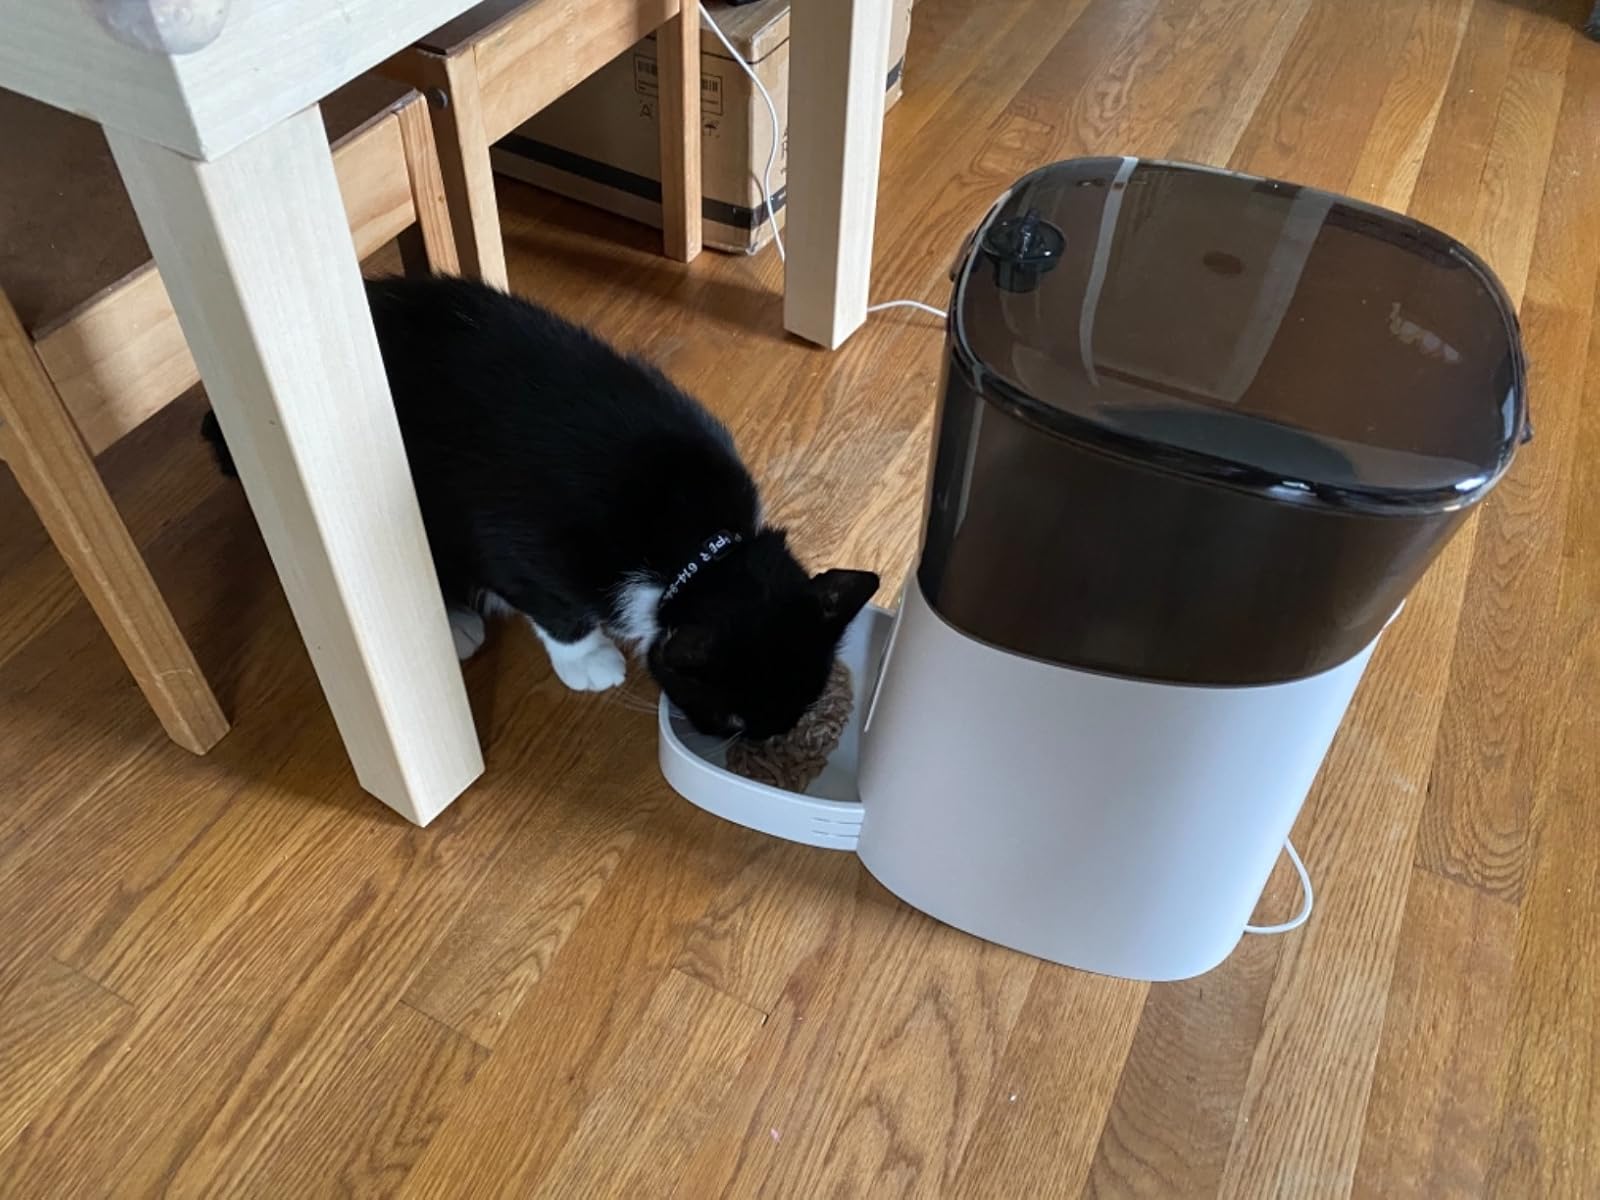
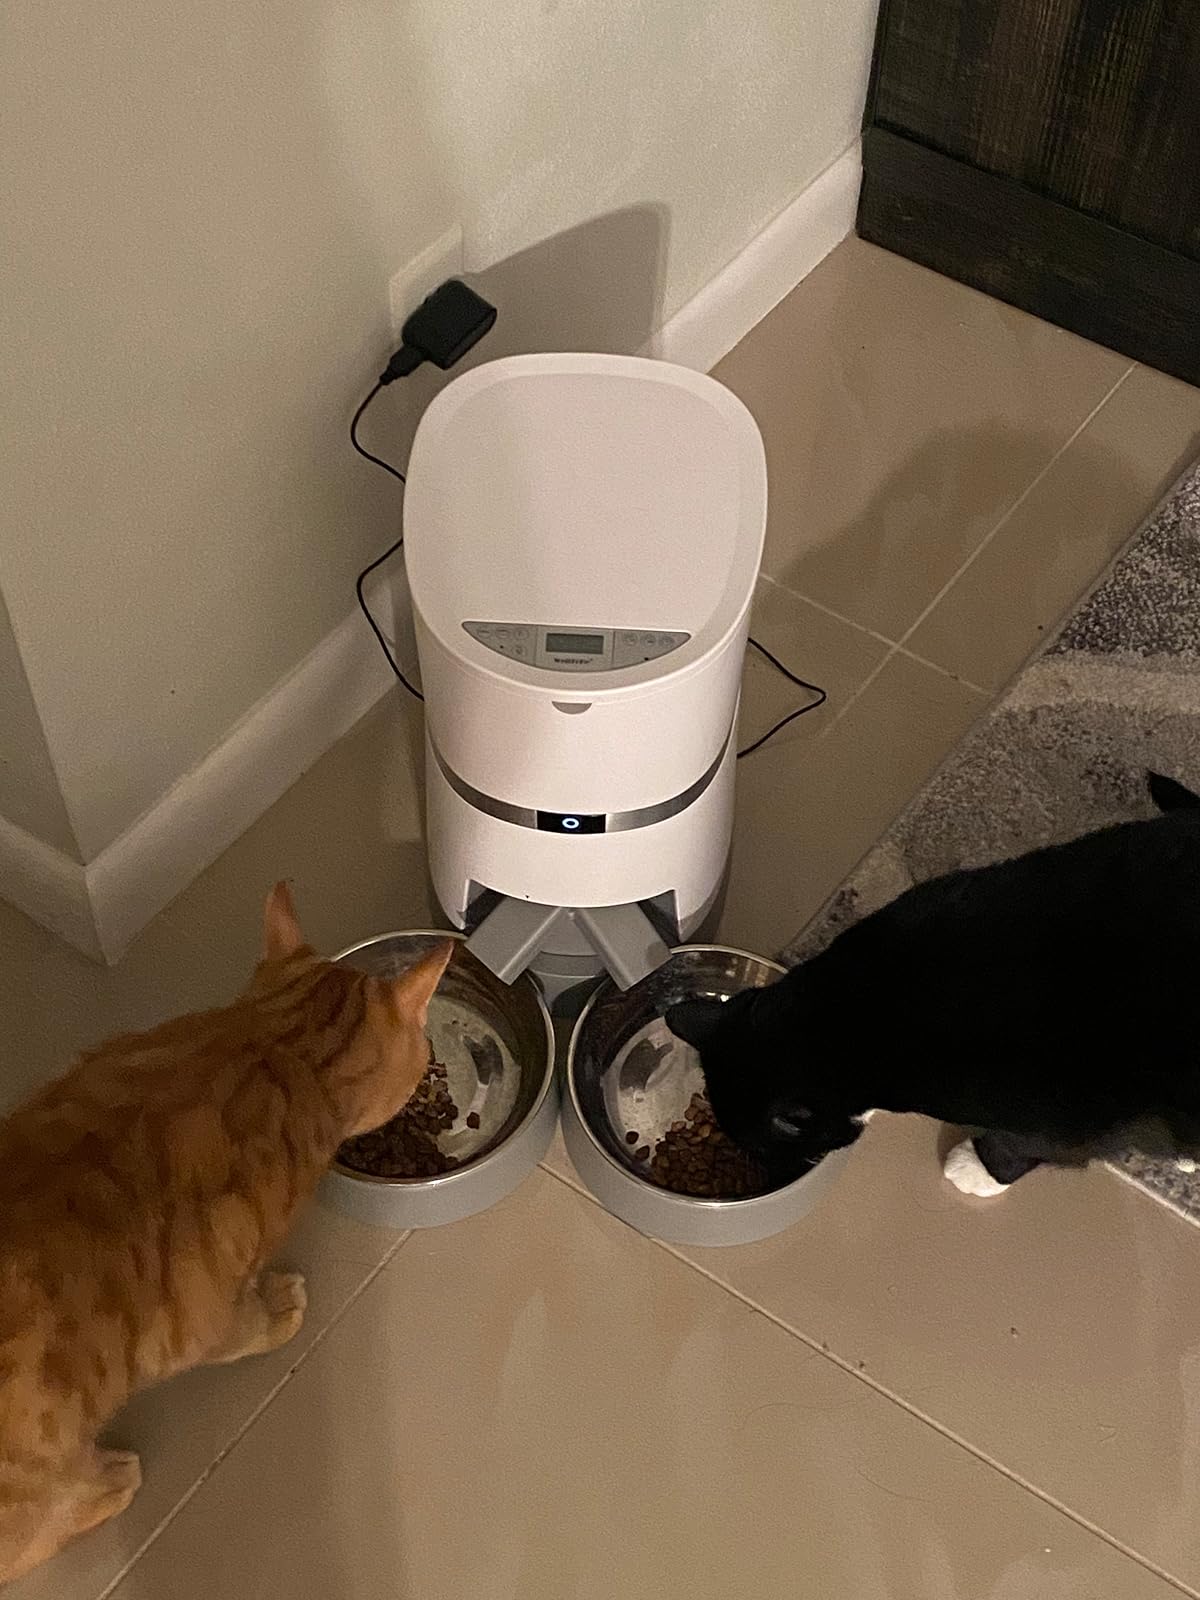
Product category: items_feeder
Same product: no